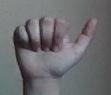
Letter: dhad